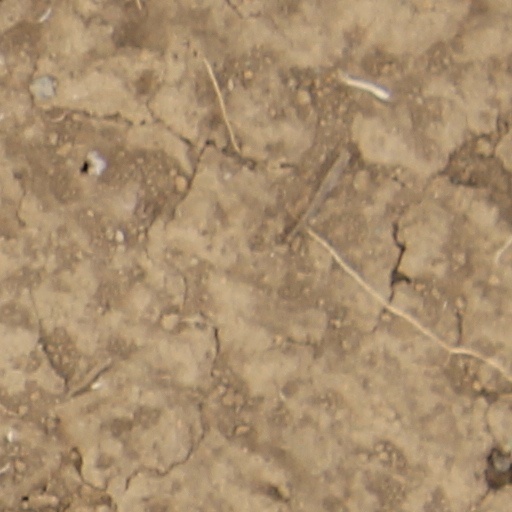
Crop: wheat